Kopitiam (company)

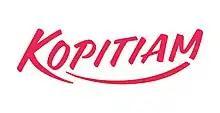
Logo of "Kopitiam"

Kopitiam Investment Pte Ltd, more commonly known as Kopitiam, is a Singaporean food court chain focused on local cuisine. Under the FairPrice group along with NTUC FairPrice, NTUC Foodfare and Link, the group serves more than 2 million customers with over 100 million meals annually through its 100+ outlets located islandwide. Founded in 1988, it operates around 120+ outlets at many locations across Singapore, including Changi Airport, Plaza Singapura, VivoCity and Jem. Kopitiam also owns three subsidiary food court companies, Bagus, Cantine, and Sedap.